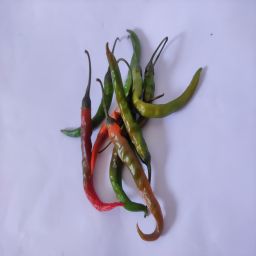
Crop: Chile Pepper
Quality: Old